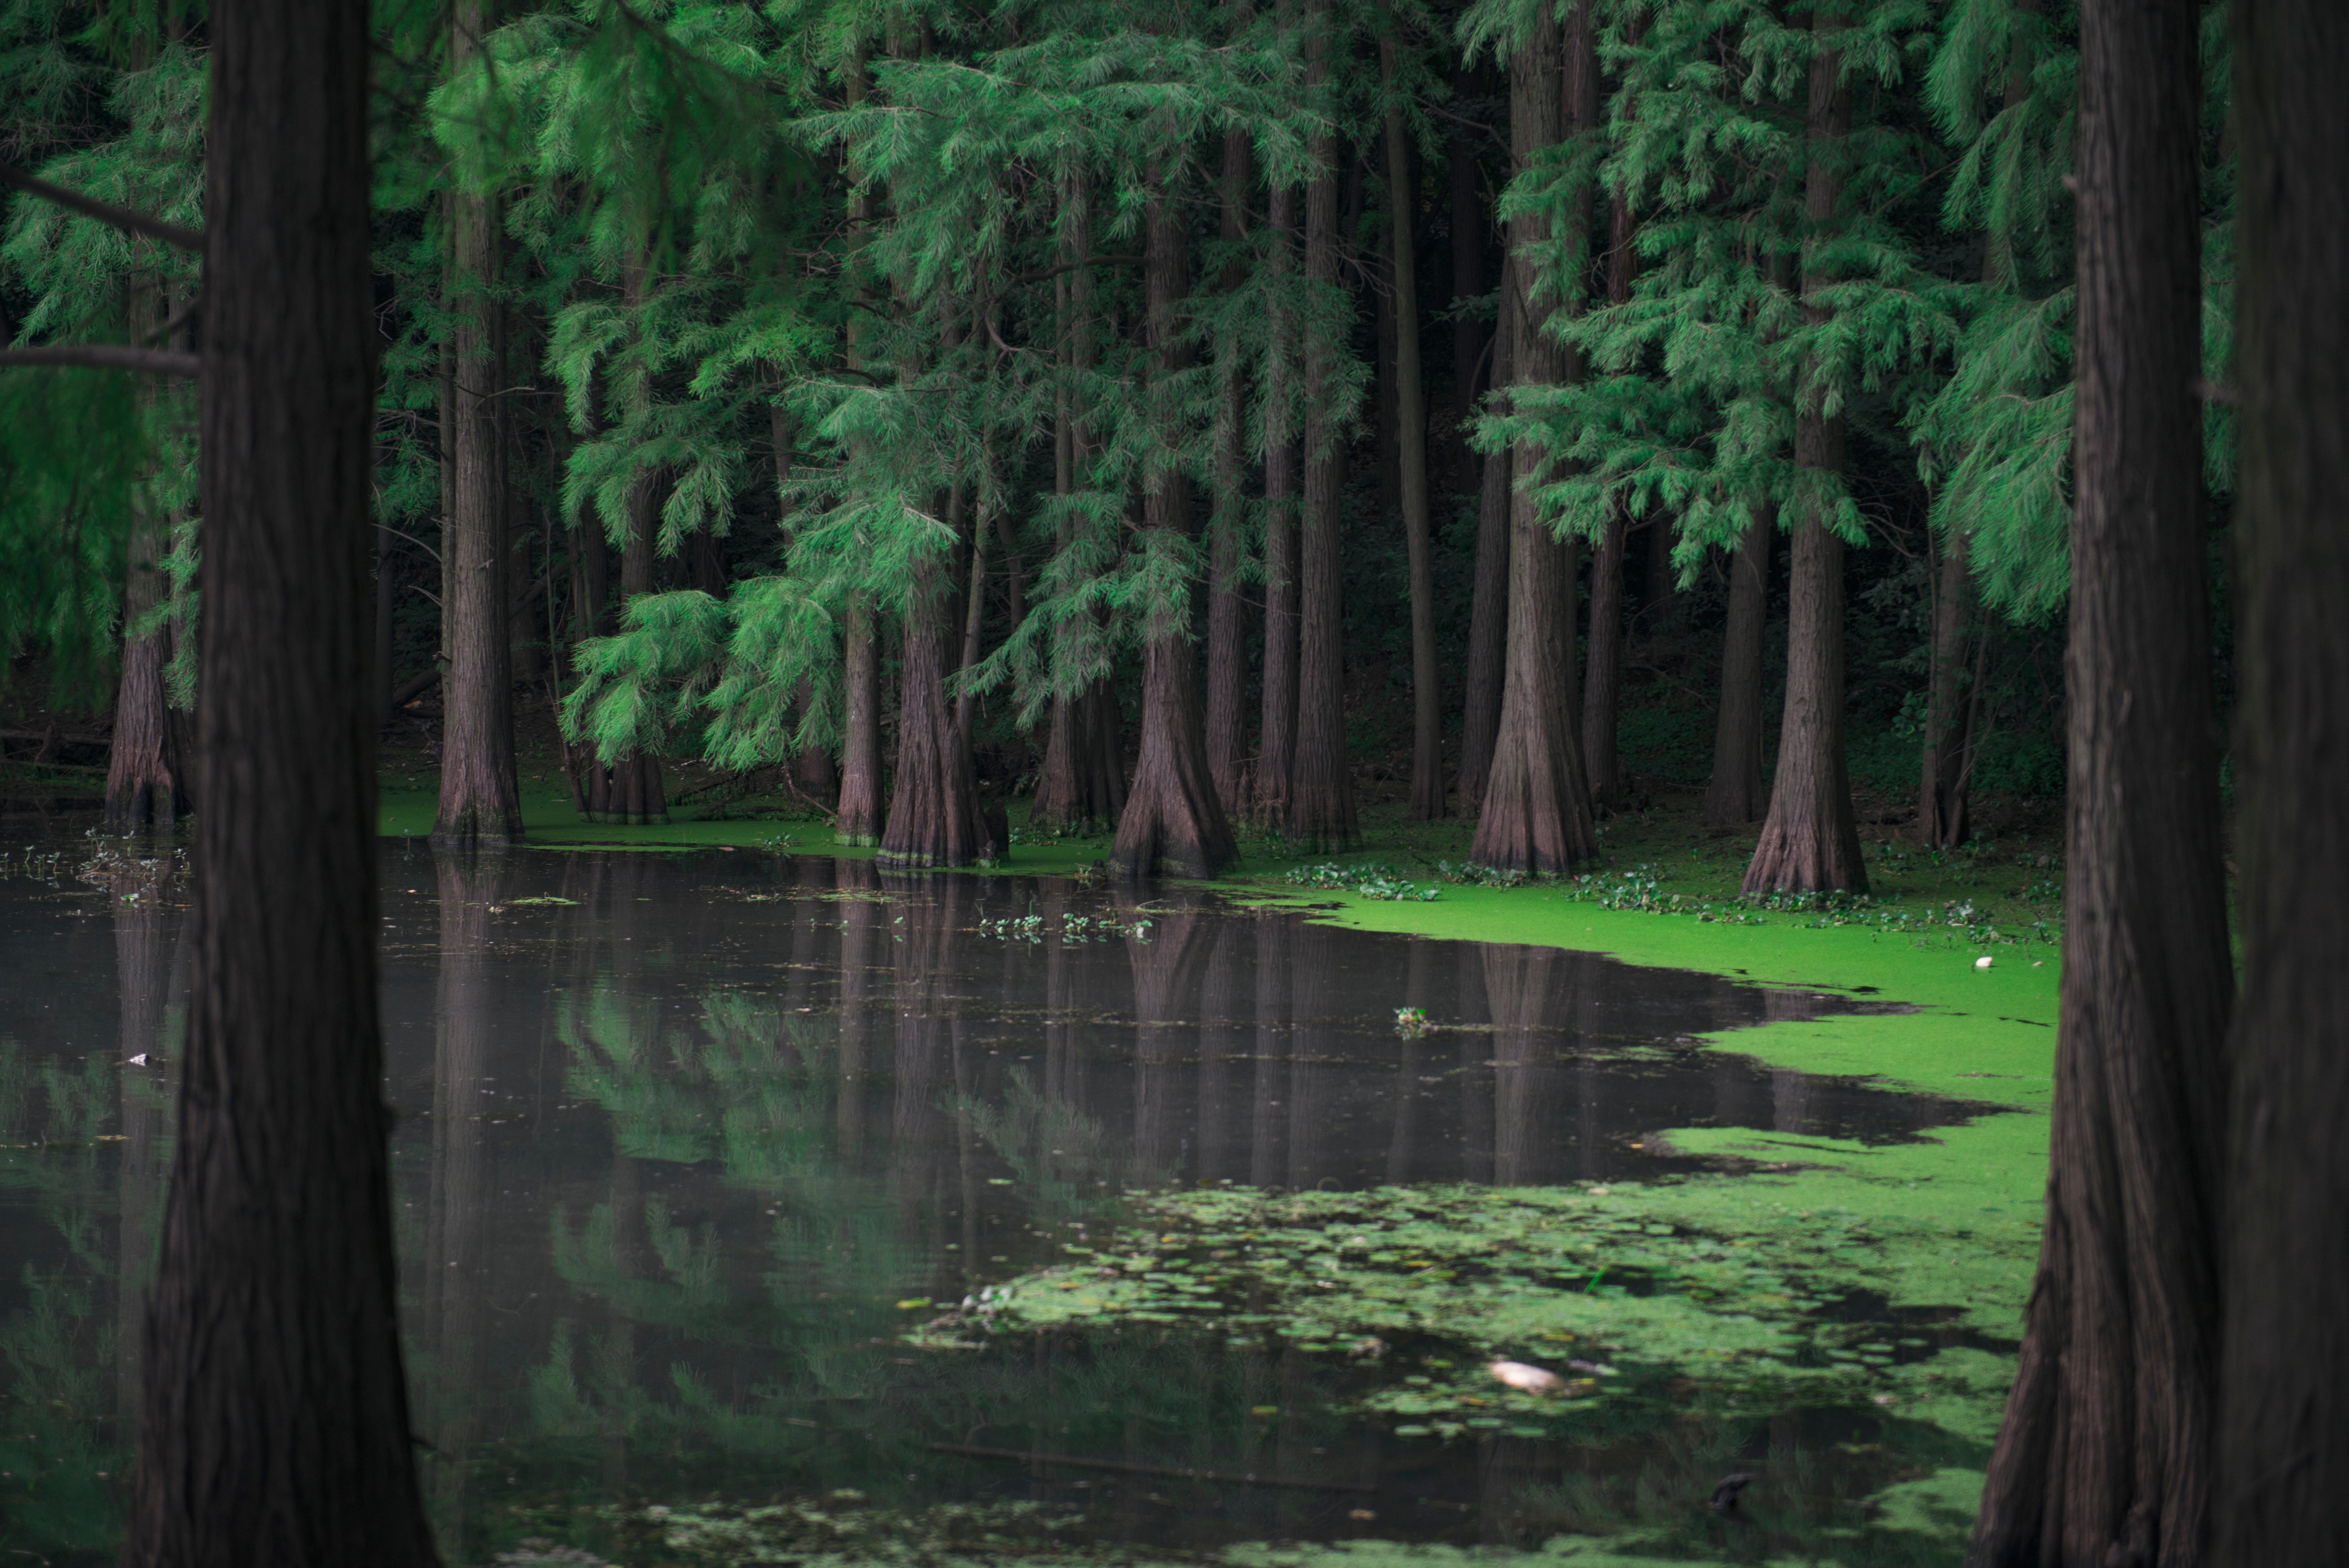
tree, water, nature, forest, swamp, wilderness, wood, leaf, lake, river, pond, stream, green, reflection, jungle, botany, rainforest, wetland, woodland, habitat, ecosystem, old growth forest, natural environment, atmospheric phenomenon, woody plant, bayou